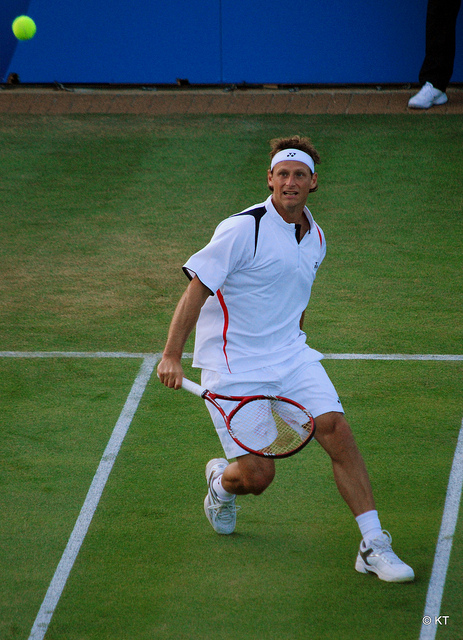
vận động viên tennis nam đang cầm vợt thi đấu trên sân